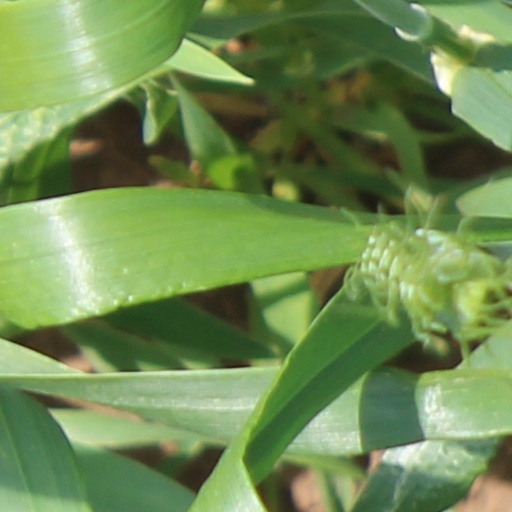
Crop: wheat